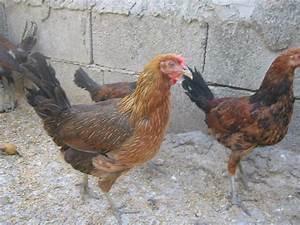
chicken